Bhram

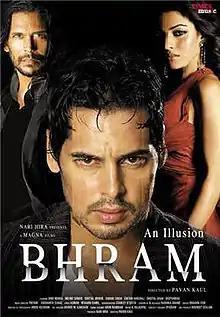

Bhram (English: "The Illusion") is a 2008 Indian Hindi-language thriller film starring Dino Morea, Milind Soman and Sheetal Menon. It was produced by Nari Hira and directed by Pavan Kaul. The music of the film was composed by Pritam. The movie was hit at the box office.